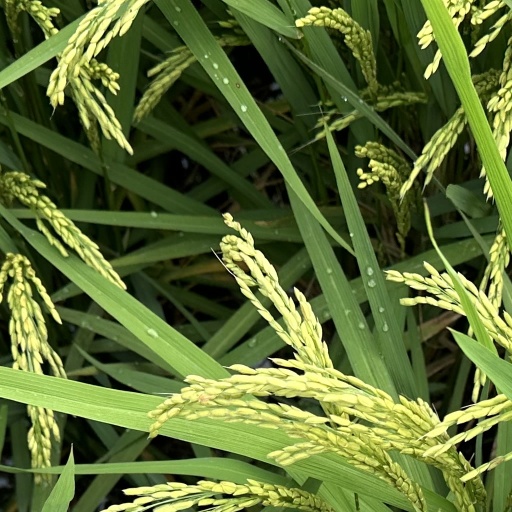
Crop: rice